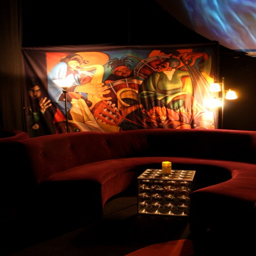
curtain featuring cover art , with an image of rock artist peeking out from the side